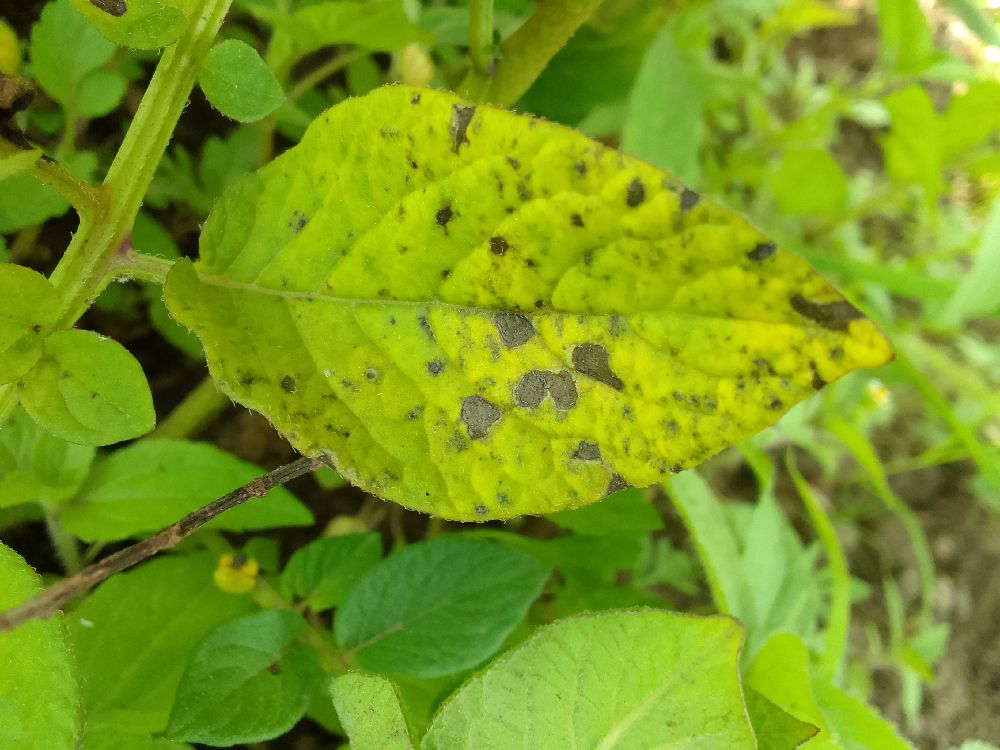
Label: Early blight